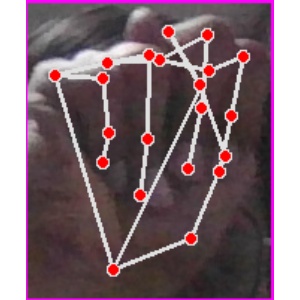
अक्षर: न